Lockheed L-1011 TriStar

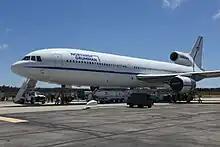
Northrop Grumman's L-1011-100 "Stargazer" preparing for a flight, with the fuselage lifted to make the room for mounting Pegasus XL rocket

The RB211 and its features, despite the delays in its development, provided the L-1011 with then-unmatched fuel economy and noise levels.